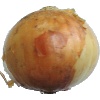
Label: white_onion